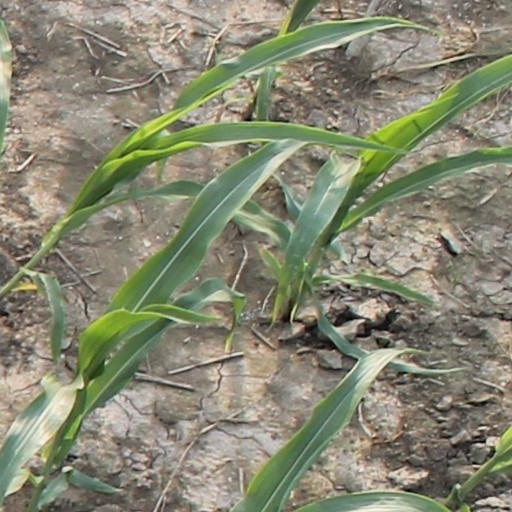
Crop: maize; corn